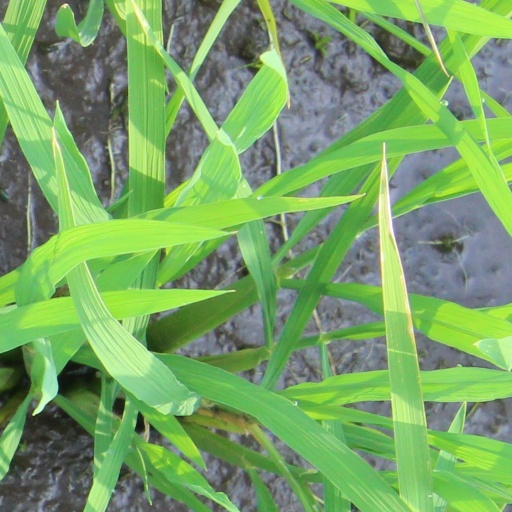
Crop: rice